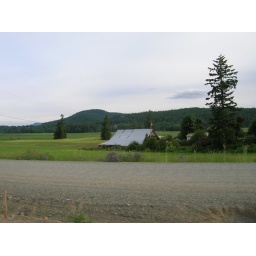
Farm house by the lake